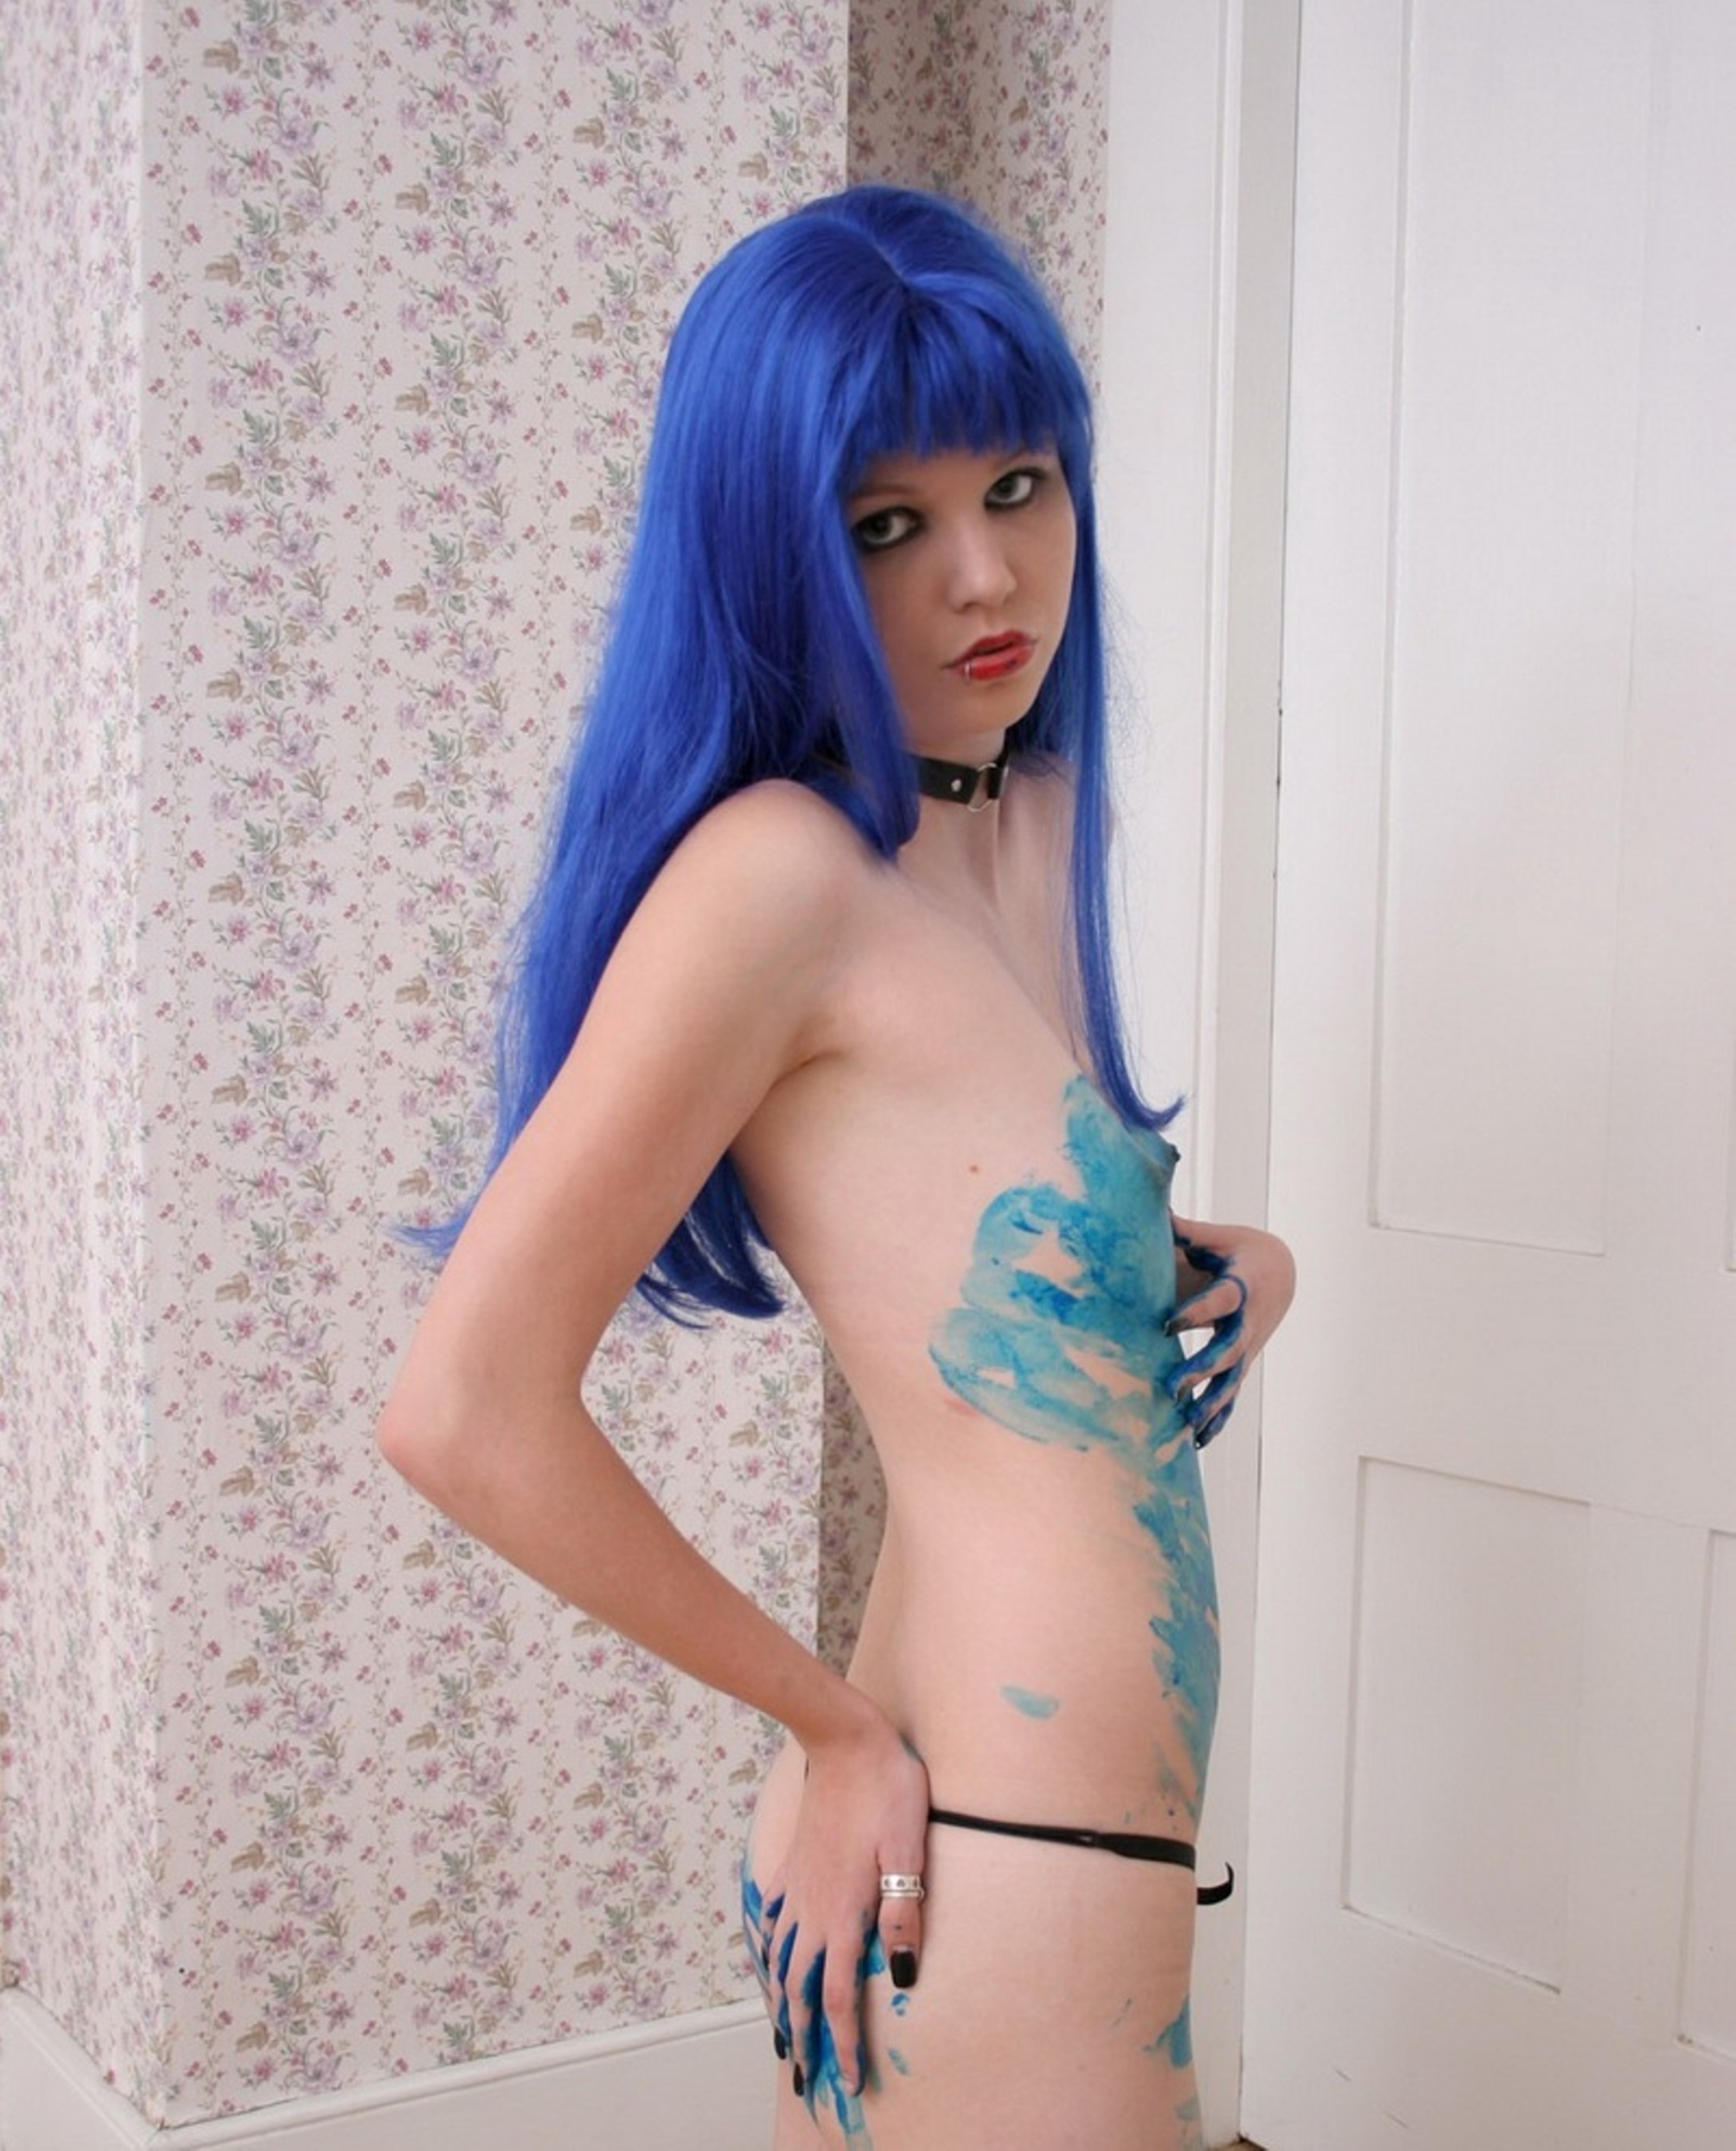
hand, person, girl, woman, hair, leg, model, finger, sitting, clothing, art, painting, oil painting, beauty, nude woman, self shot, blue, skin, aqua, azure, long hair, wig, costume, arm, flesh, gravure idol, mouth, black hair, muscle, bikini, fashion accessory, hip, cosplay, lingerie, human leg, thigh